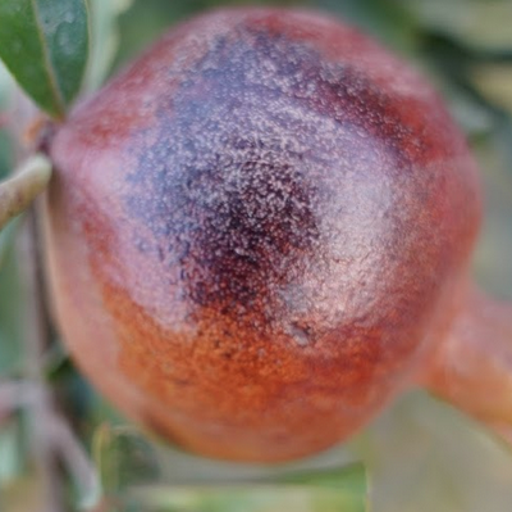
Label: Sunburn